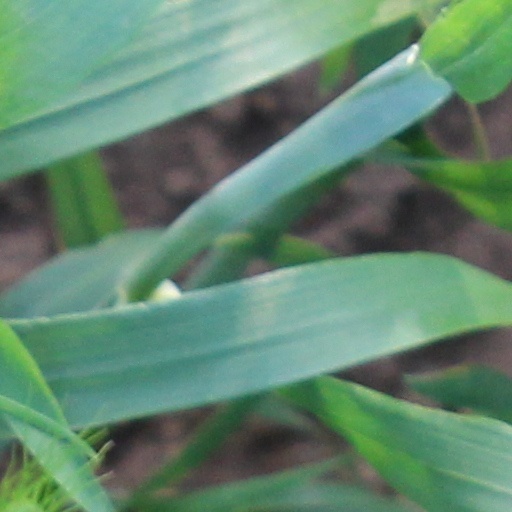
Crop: wheat